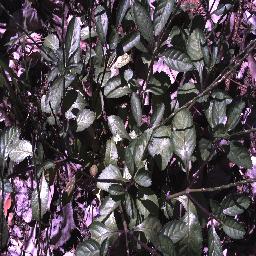
Label: snake_weed